Shiny Brite

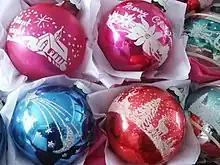
Glass baubles from the Shiny Brite company

The Shiny Brite company produced the most popular Christmas tree ornaments in the United States throughout the 1940s and 1950s.